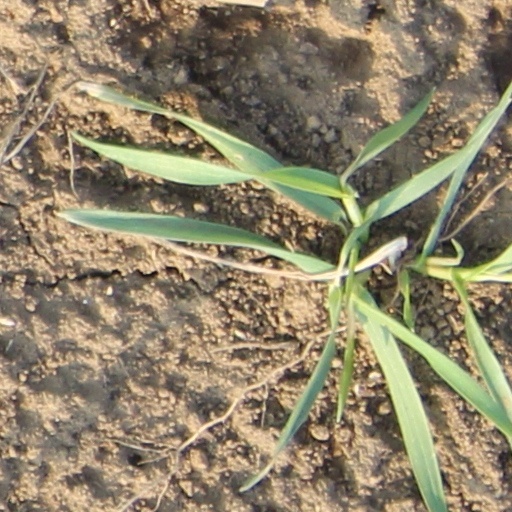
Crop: wheat